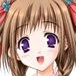
Portrait style: Anime Portrait